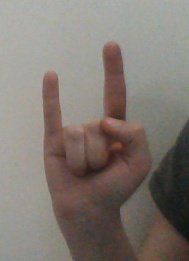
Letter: la